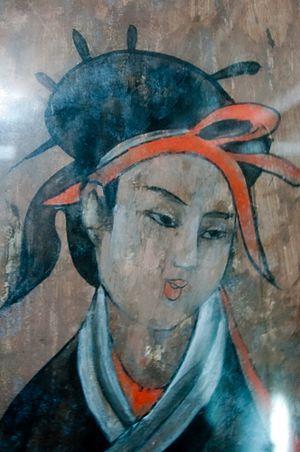
La dynastie Han est une période de l'histoire de la Chine qui débute en 206 av. J.-C, lorsque Han Gaozu fonde la dynastie en montant sur le trône, et s’achève en 220 ap. J.-C, à la fin du règne de Han Xiandi. Elle est elle-même divisée en deux périodes : celle des Han occidentaux ou Han antérieurs, capitale Chang'an, et celle des Han orientaux ou Han postérieurs, capitale Luoyang. Ces deux périodes sont séparées par la courte dynastie Xin fondée par Wang Mang et qui disparaît après la mort de son fondateur.